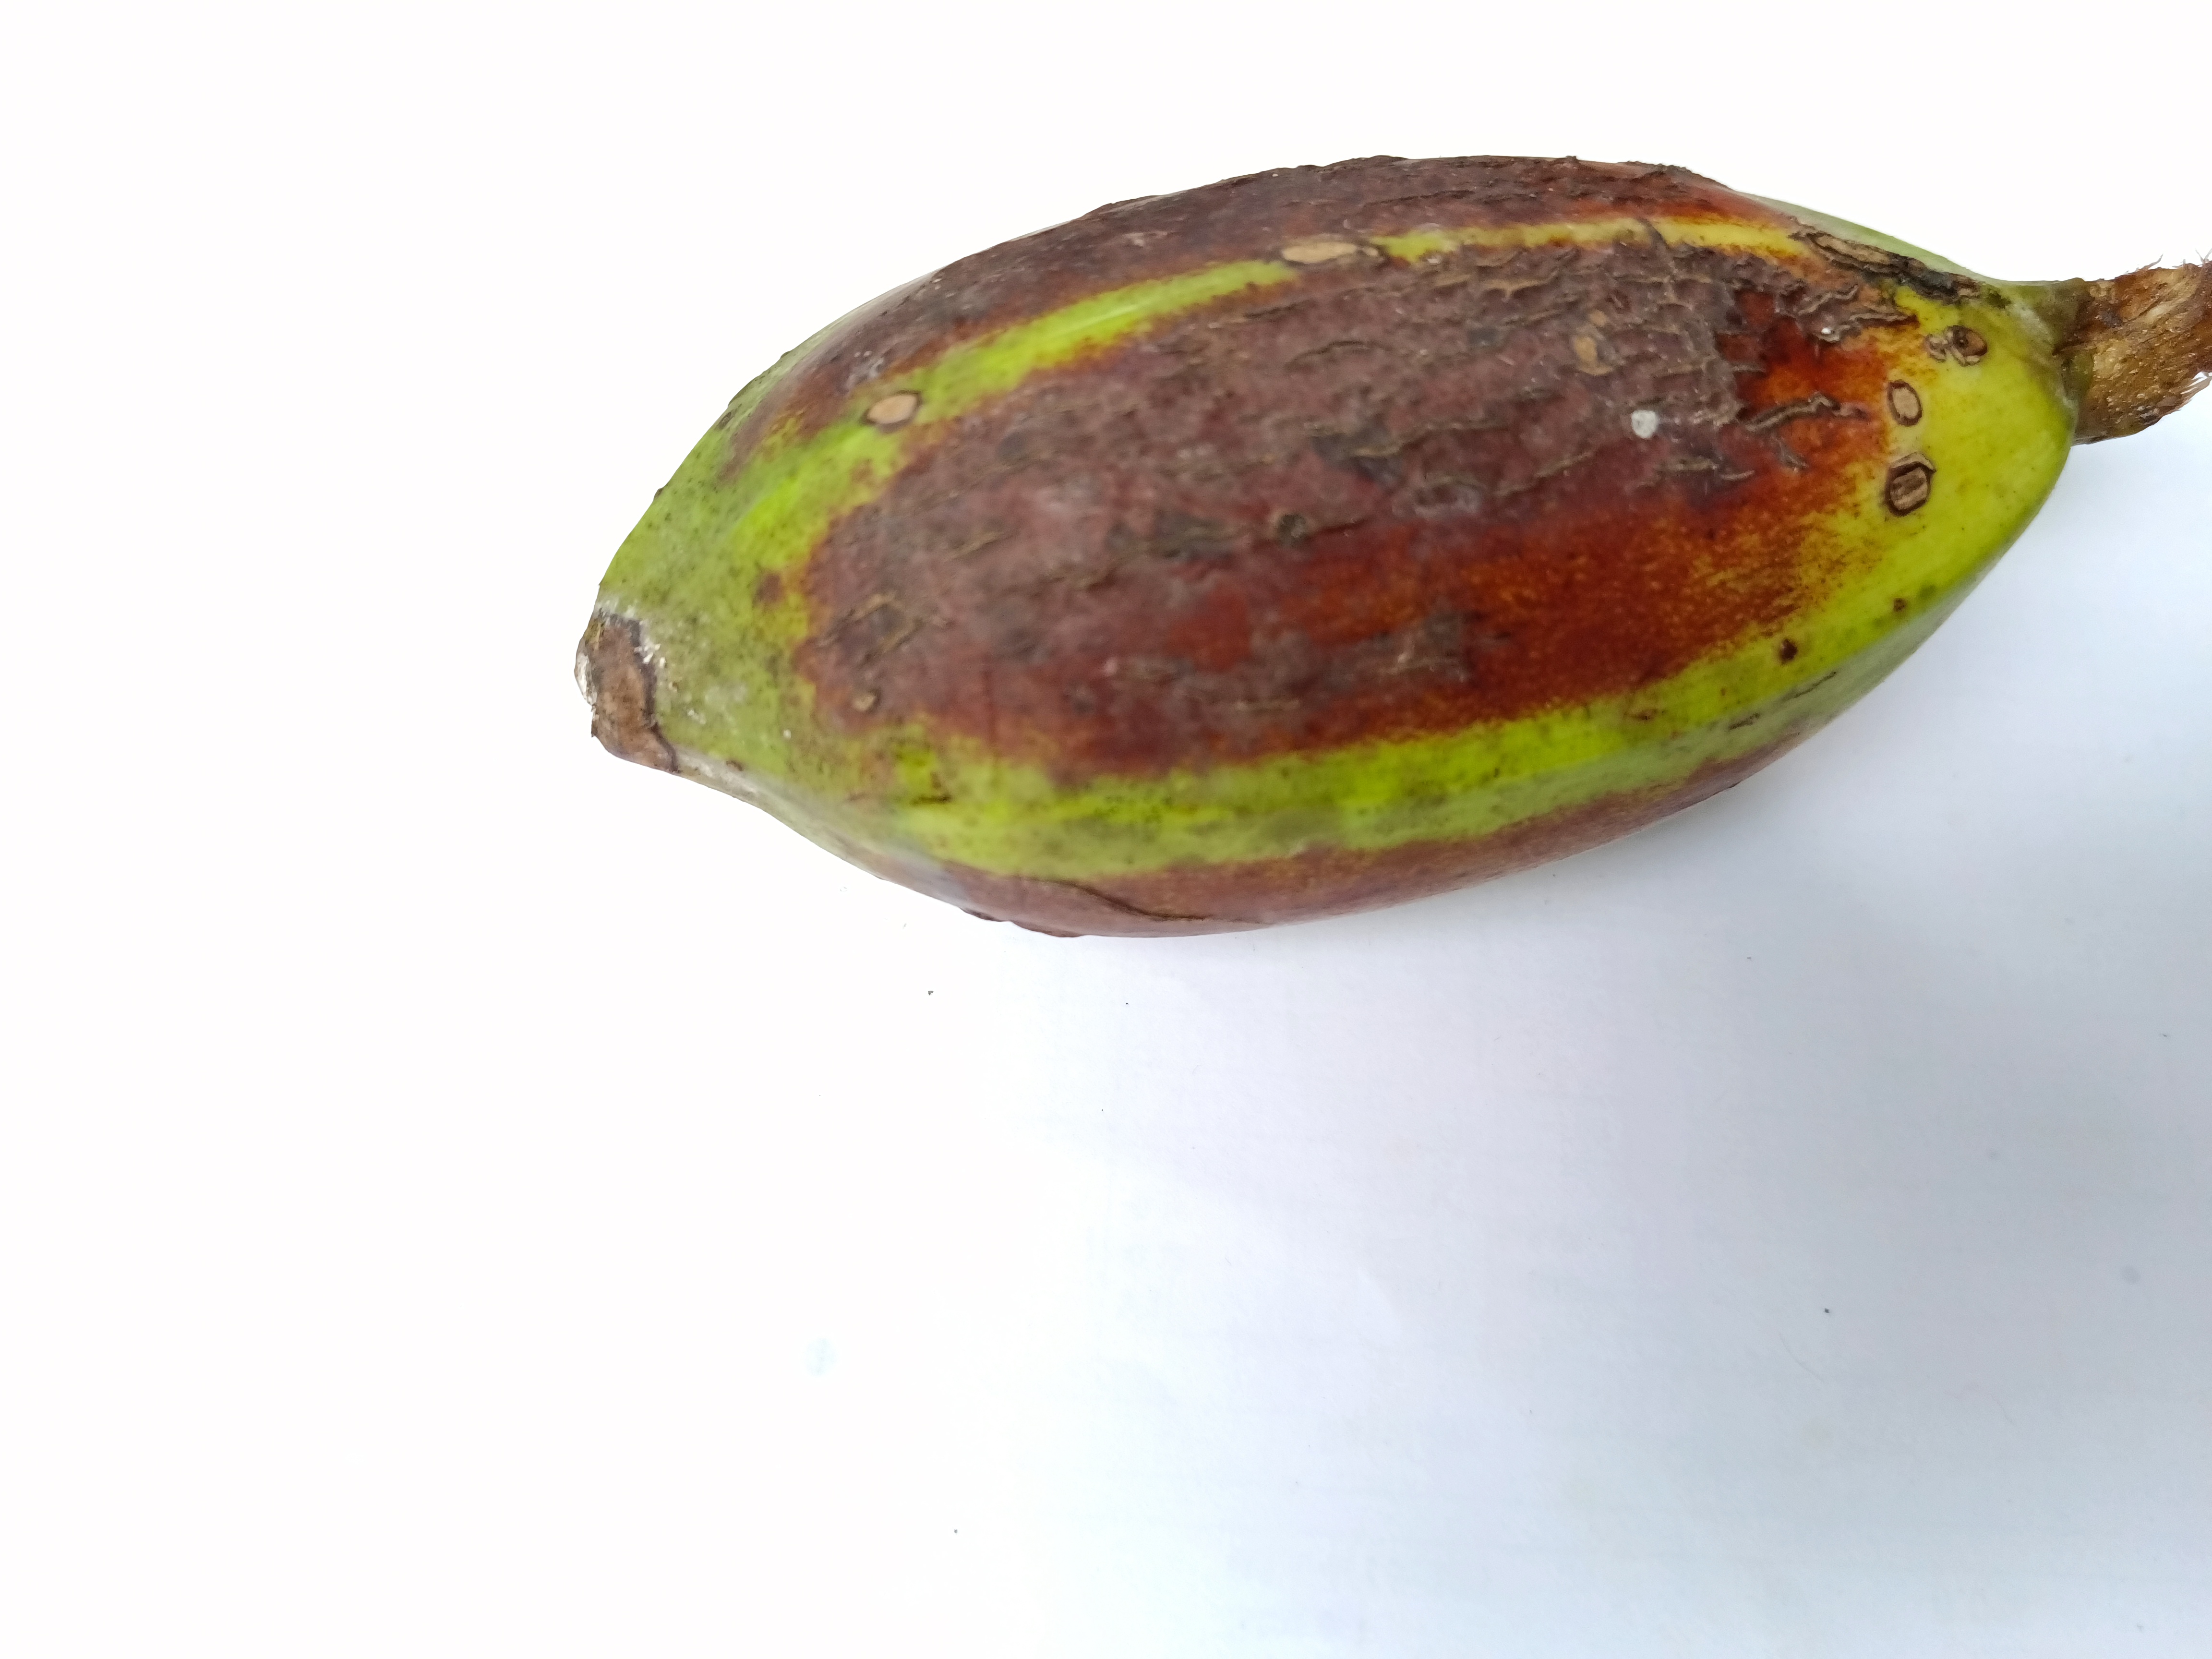
Banana variety: Bichi